Bolesław Matuszewski

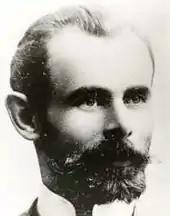
Bolesław Matuszewski

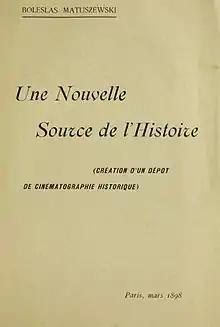
The cover of Matuszewski's 1898 book "Une nouvelle source de l'histoire. (A New Source of History)", the first publication about documentary function of cinematography.

Bolesław Matuszewski (August 19, 1856 Pińczów, – c.1943 or 1944; in French texts Boleslas Matuszewski) - Polish businessman, photographer and cameraman, pioneer of cinematography and documentary film.